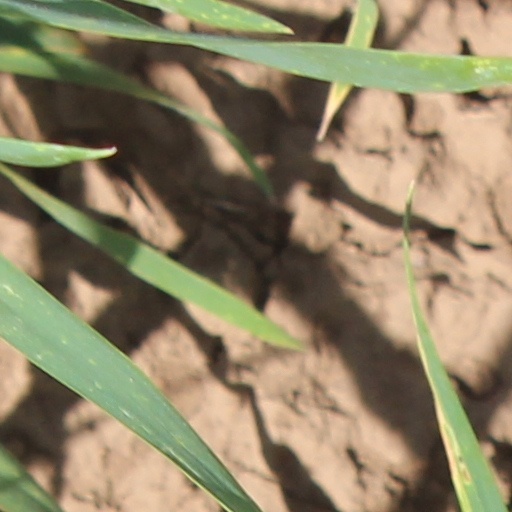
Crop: wheat